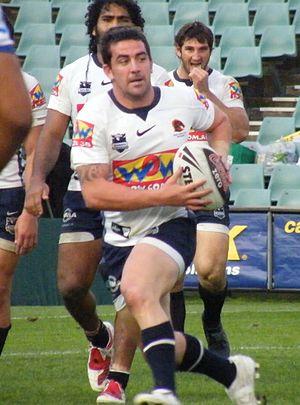
Aaron Gorrell est un joueur de rugby à XIII australien.